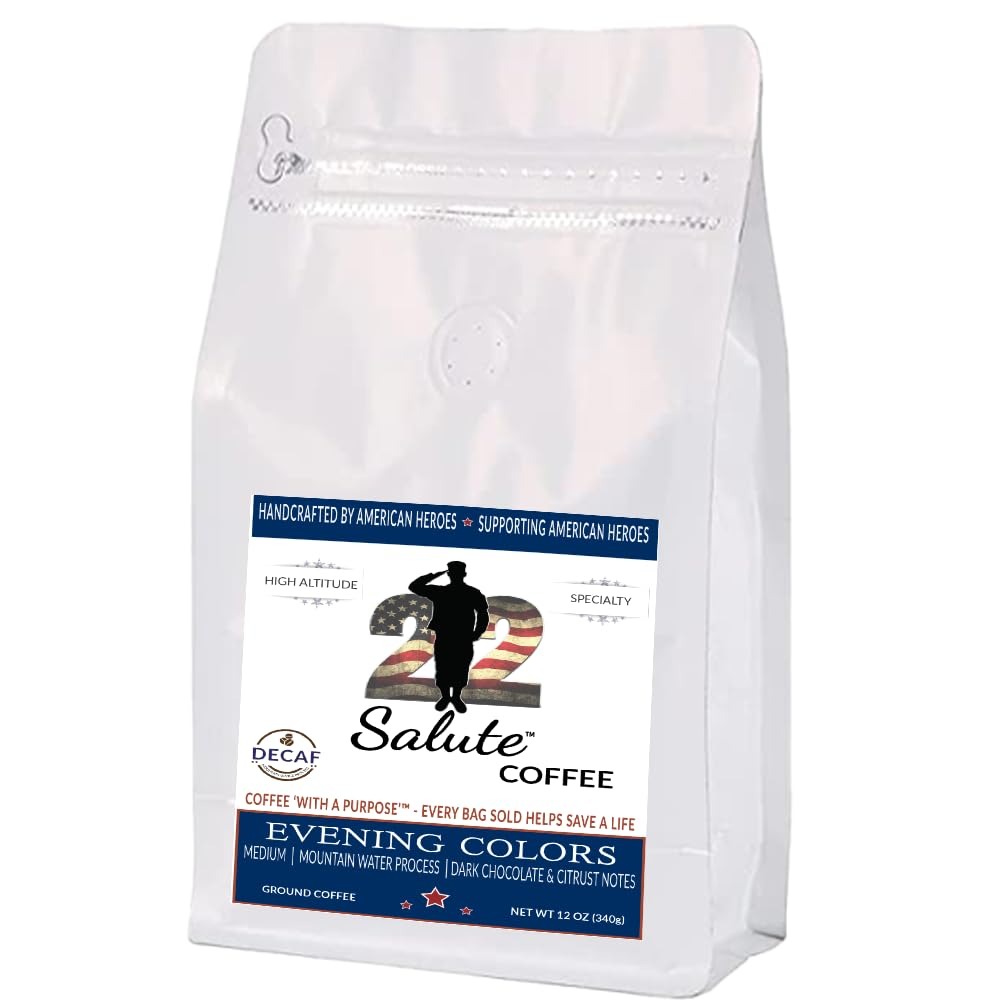
Item Name: 22 Salute Evening Color Decaf Coffee Ground, Medium Roast, 100% Specialty Arabica Coffee, 12oz Bag
Bullet Point 1: Mountain Water Process: Our innovative mountain water process gently removes caffeine using pure mountain water, preserving the rich flavor and aroma of our decaf coffee.
Bullet Point 2: Dark Chocolate & Citrusy Notes: Savor the smooth decaf experience with dark chocolate notes balanced by a refreshing citrusy twist. This decaf ground coffee medium roast offers a complex and satisfying flavor profile.
Bullet Point 3: 100% Arabica Coffee: We source only the finest Arabica coffee beans, renowned for their exquisite taste and unique characteristics. Our small-batch roasting unlocks their full potential, ensuring a perfect cup every time.
Bullet Point 4: High-Altitude Excellence: Our decaf ground coffee starts with specialty, high-altitude beans renowned for their complex flavor profile.
Bullet Point 5: Coffee ‘With a Purpose’ Promise: With every purchase of 22 Salute decaffeinated coffee, we donate a portion to a non-profit that supports mental health and suicide prevention initiatives for Veterans and First Responders.
Product Description: <p>22 Salute Coffee: Coffee &lsquo;With a Purpose&rsquo;<br /><br />Enrich your coffee experience with 22 Salute Coffee, where every sip tells a story of excellence and courage. Carefully sourced and skilfully roasted, our signature blends are crafted with unmatched richness and depth to excite your taste buds. Whether it's the bold intensity of our Dark Roast Blend or the smoky infusion of our Texas Pecan Coffee, we have a brew to satisfy every taste. <br /><br />We Take our Coffee Seriously<br /><br />We carefully select only the finest Arabica coffee beans, renowned for their indulgent, distinctive flavor. Through a rigorous small-batch roasting process, we uncover the full potential of each bean, delivering a delicious cup of coffee every time. <br /><br />Purchase this Coffee, Help Save a Life<br /><br />Our dedication goes beyond the cup. With every purchase of 22 Salute Coffee, we donate a portion to support mental health and suicide prevention initiatives for our nation&rsquo;s Veterans and First Responders. Join us in saluting those who have served.</p>
Value: 12.0
Unit: Ounce

Price: 13.99